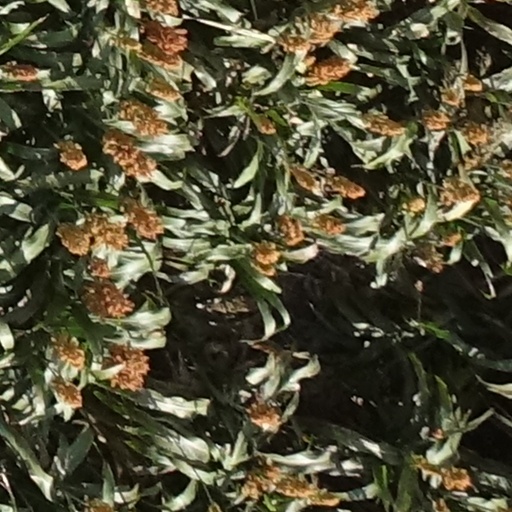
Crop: sorghum